Buenos Aires

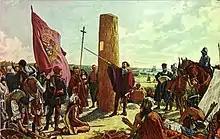
Juan de Garay founding Buenos Aires in 1580. The initial settlement, founded by Pedro de Mendoza, had been abandoned since 1542.

In 1516, navigator and explorer Juan Díaz de Solís, navigating in the name of Spain, was the first European to reach the Río de la Plata. His expedition was cut short when he was killed during an attack by the native Charrúa tribe in what is now Uruguay. The city of Buenos Aires was first established as "Ciudad de Nuestra Señora Santa María del Buen Ayre" (literally "City of Our Lady Saint Mary of the Fair Winds") after Our Lady of Bonaria (Patroness Saint of Sardinia) on 2 February 1536 by a Spanish expedition led by Pedro de Mendoza. The settlement founded by Mendoza was located in what is today the San Telmo district of Buenos Aires, south of the city center.